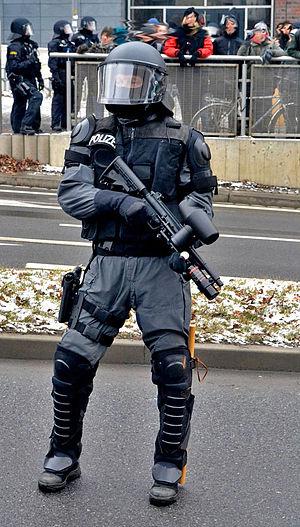
Pris au sens large, le maintien de l'ordre public est l'ensemble des comportements et des actions visant à maintenir une paix civile.